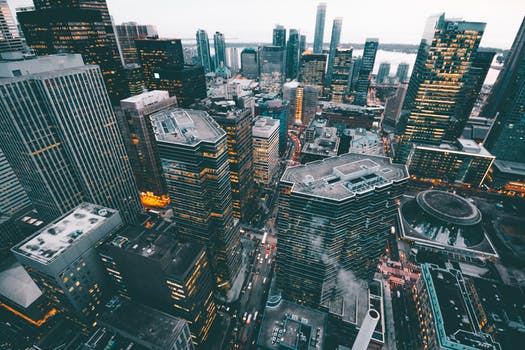
Label: No Watermark